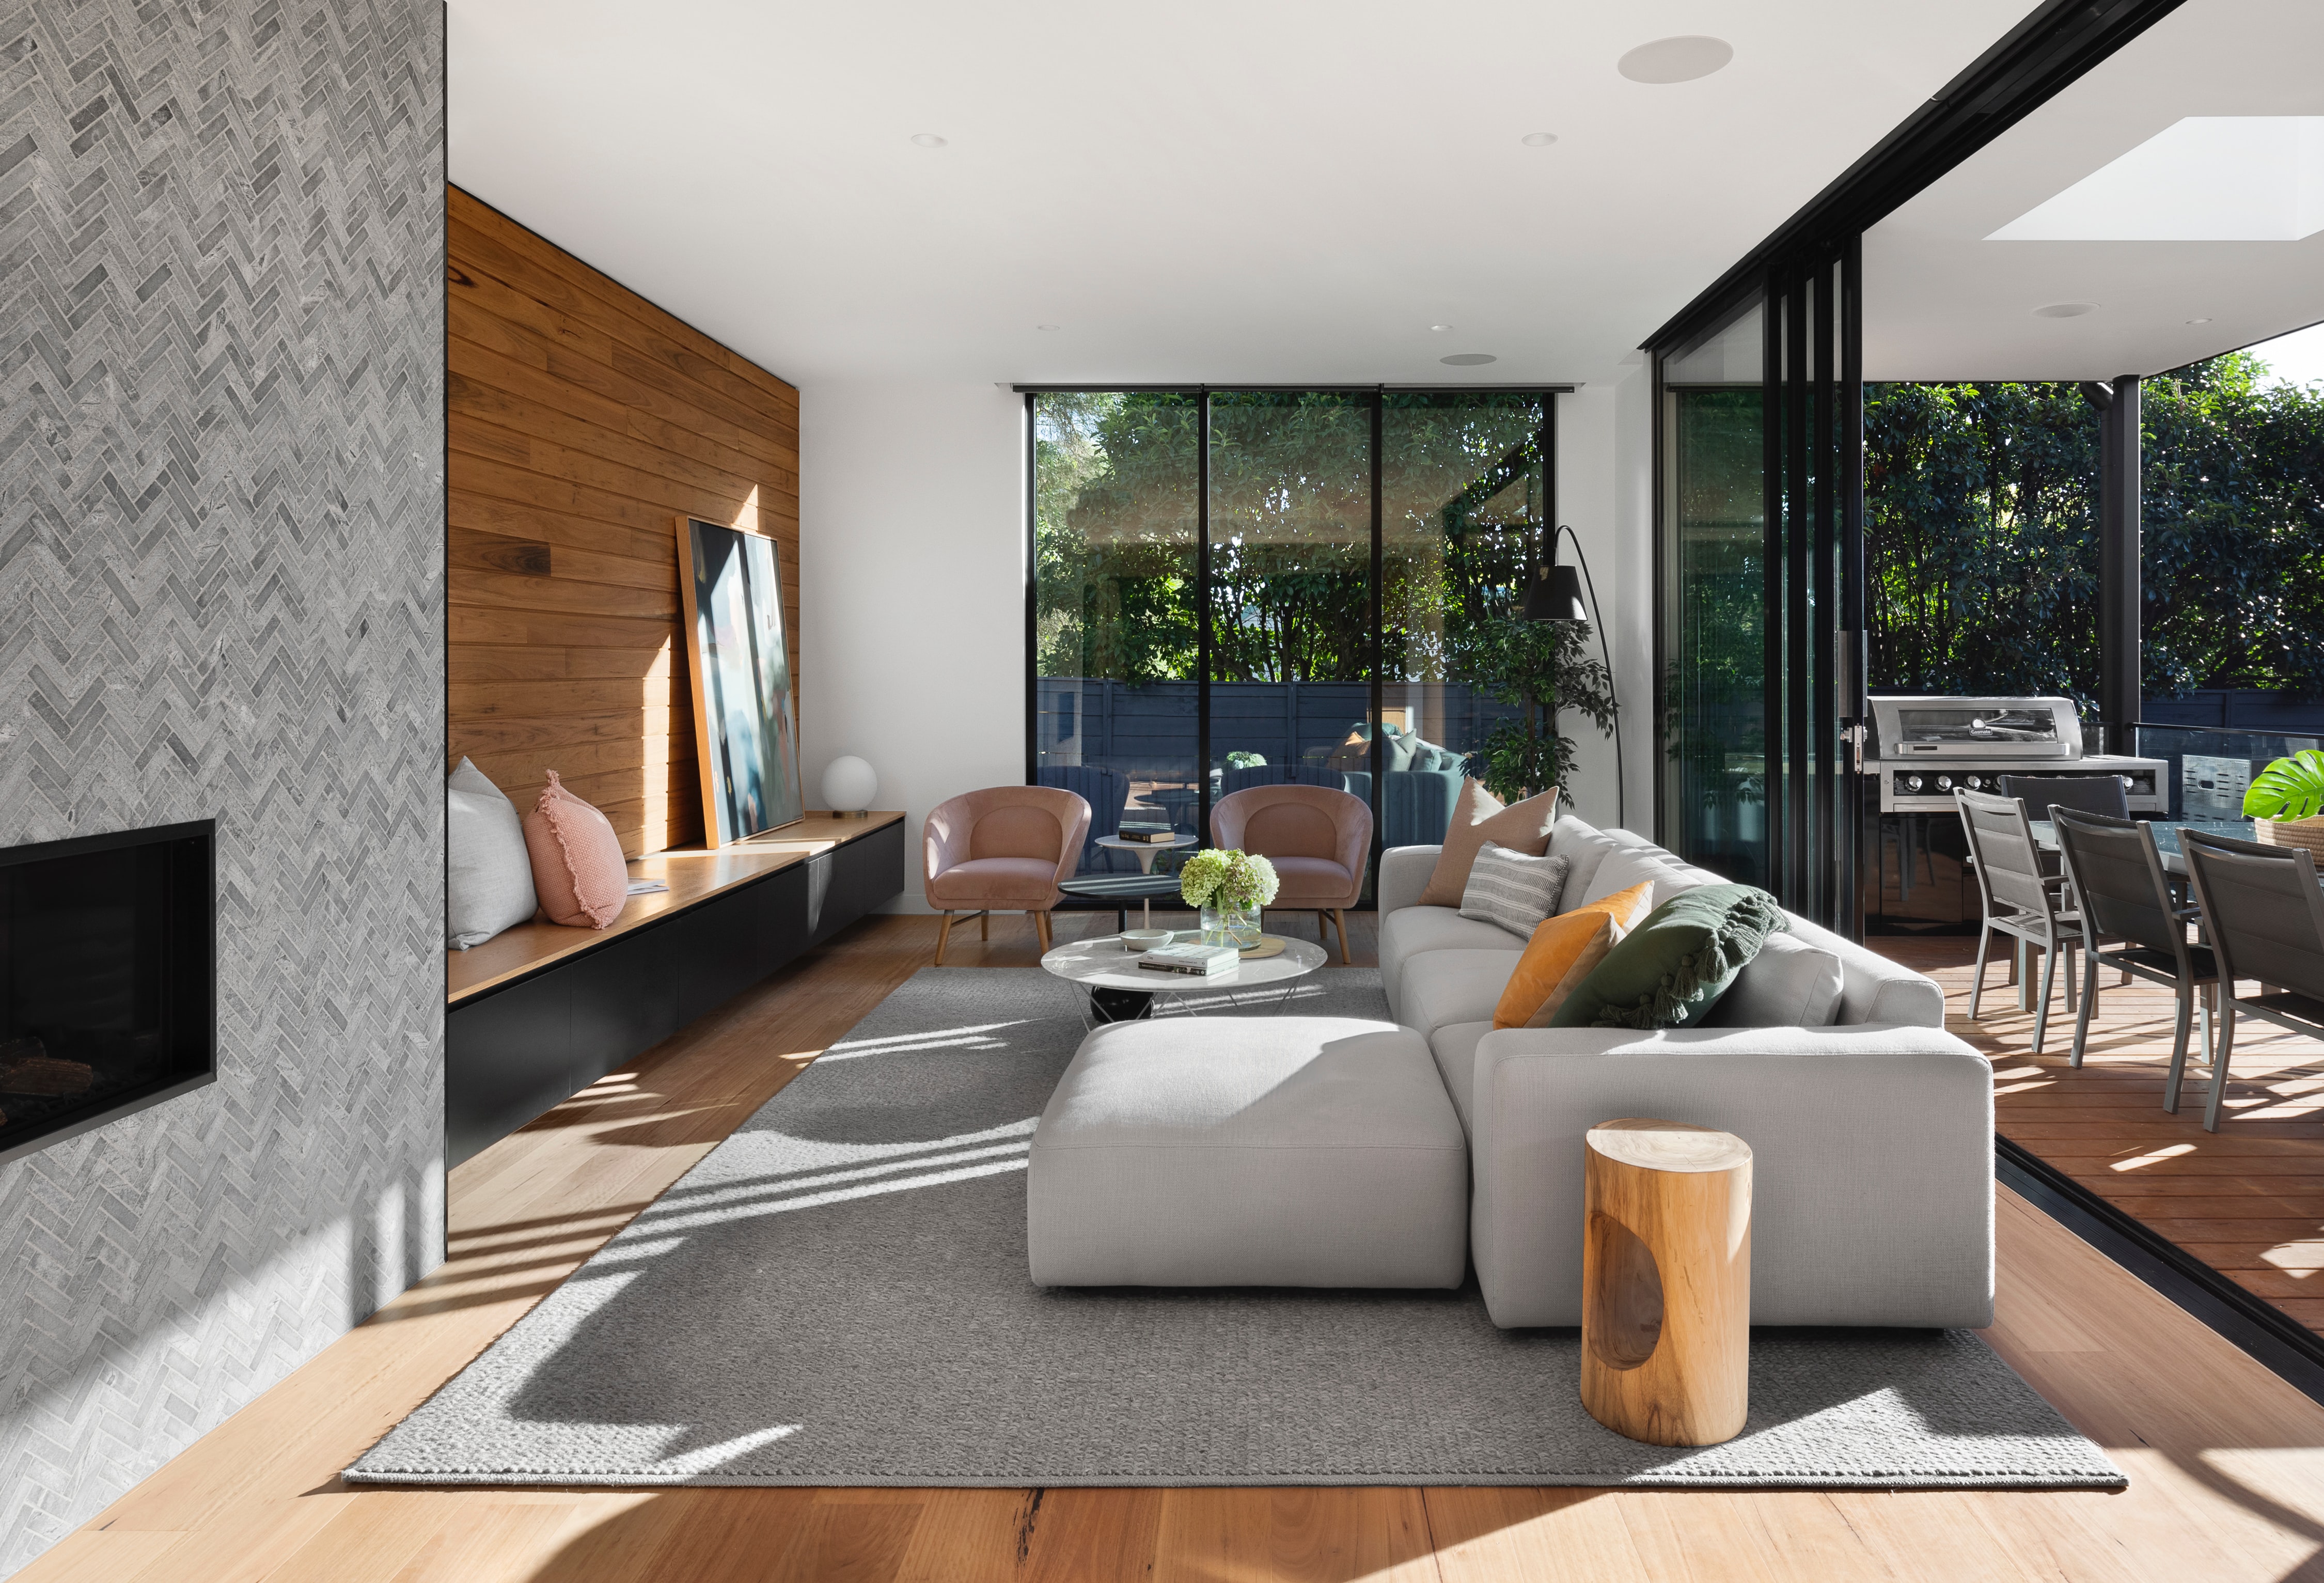
room, living room, interior design, property, furniture, building, house, coffee table, table, home, wall, real estate, architecture, floor, ceiling, design, apartment, couch, dining room, flooring, loft, hardwood, penthouse apartment, estate, wood flooring, villa, comfort